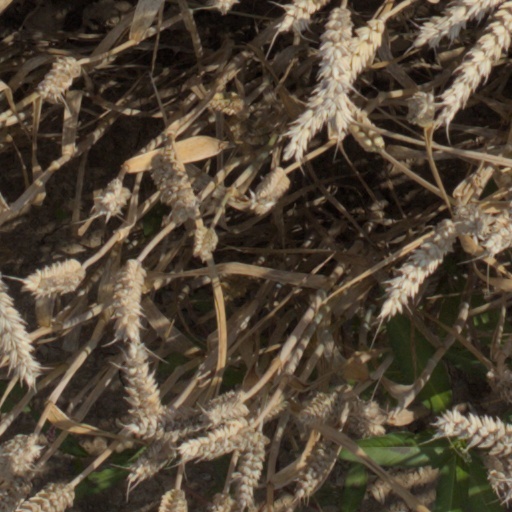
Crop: wheat